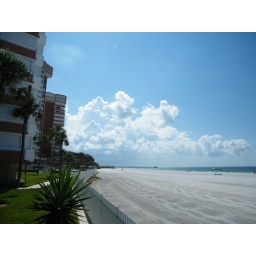
rain cloud drifts over the beach well to the South